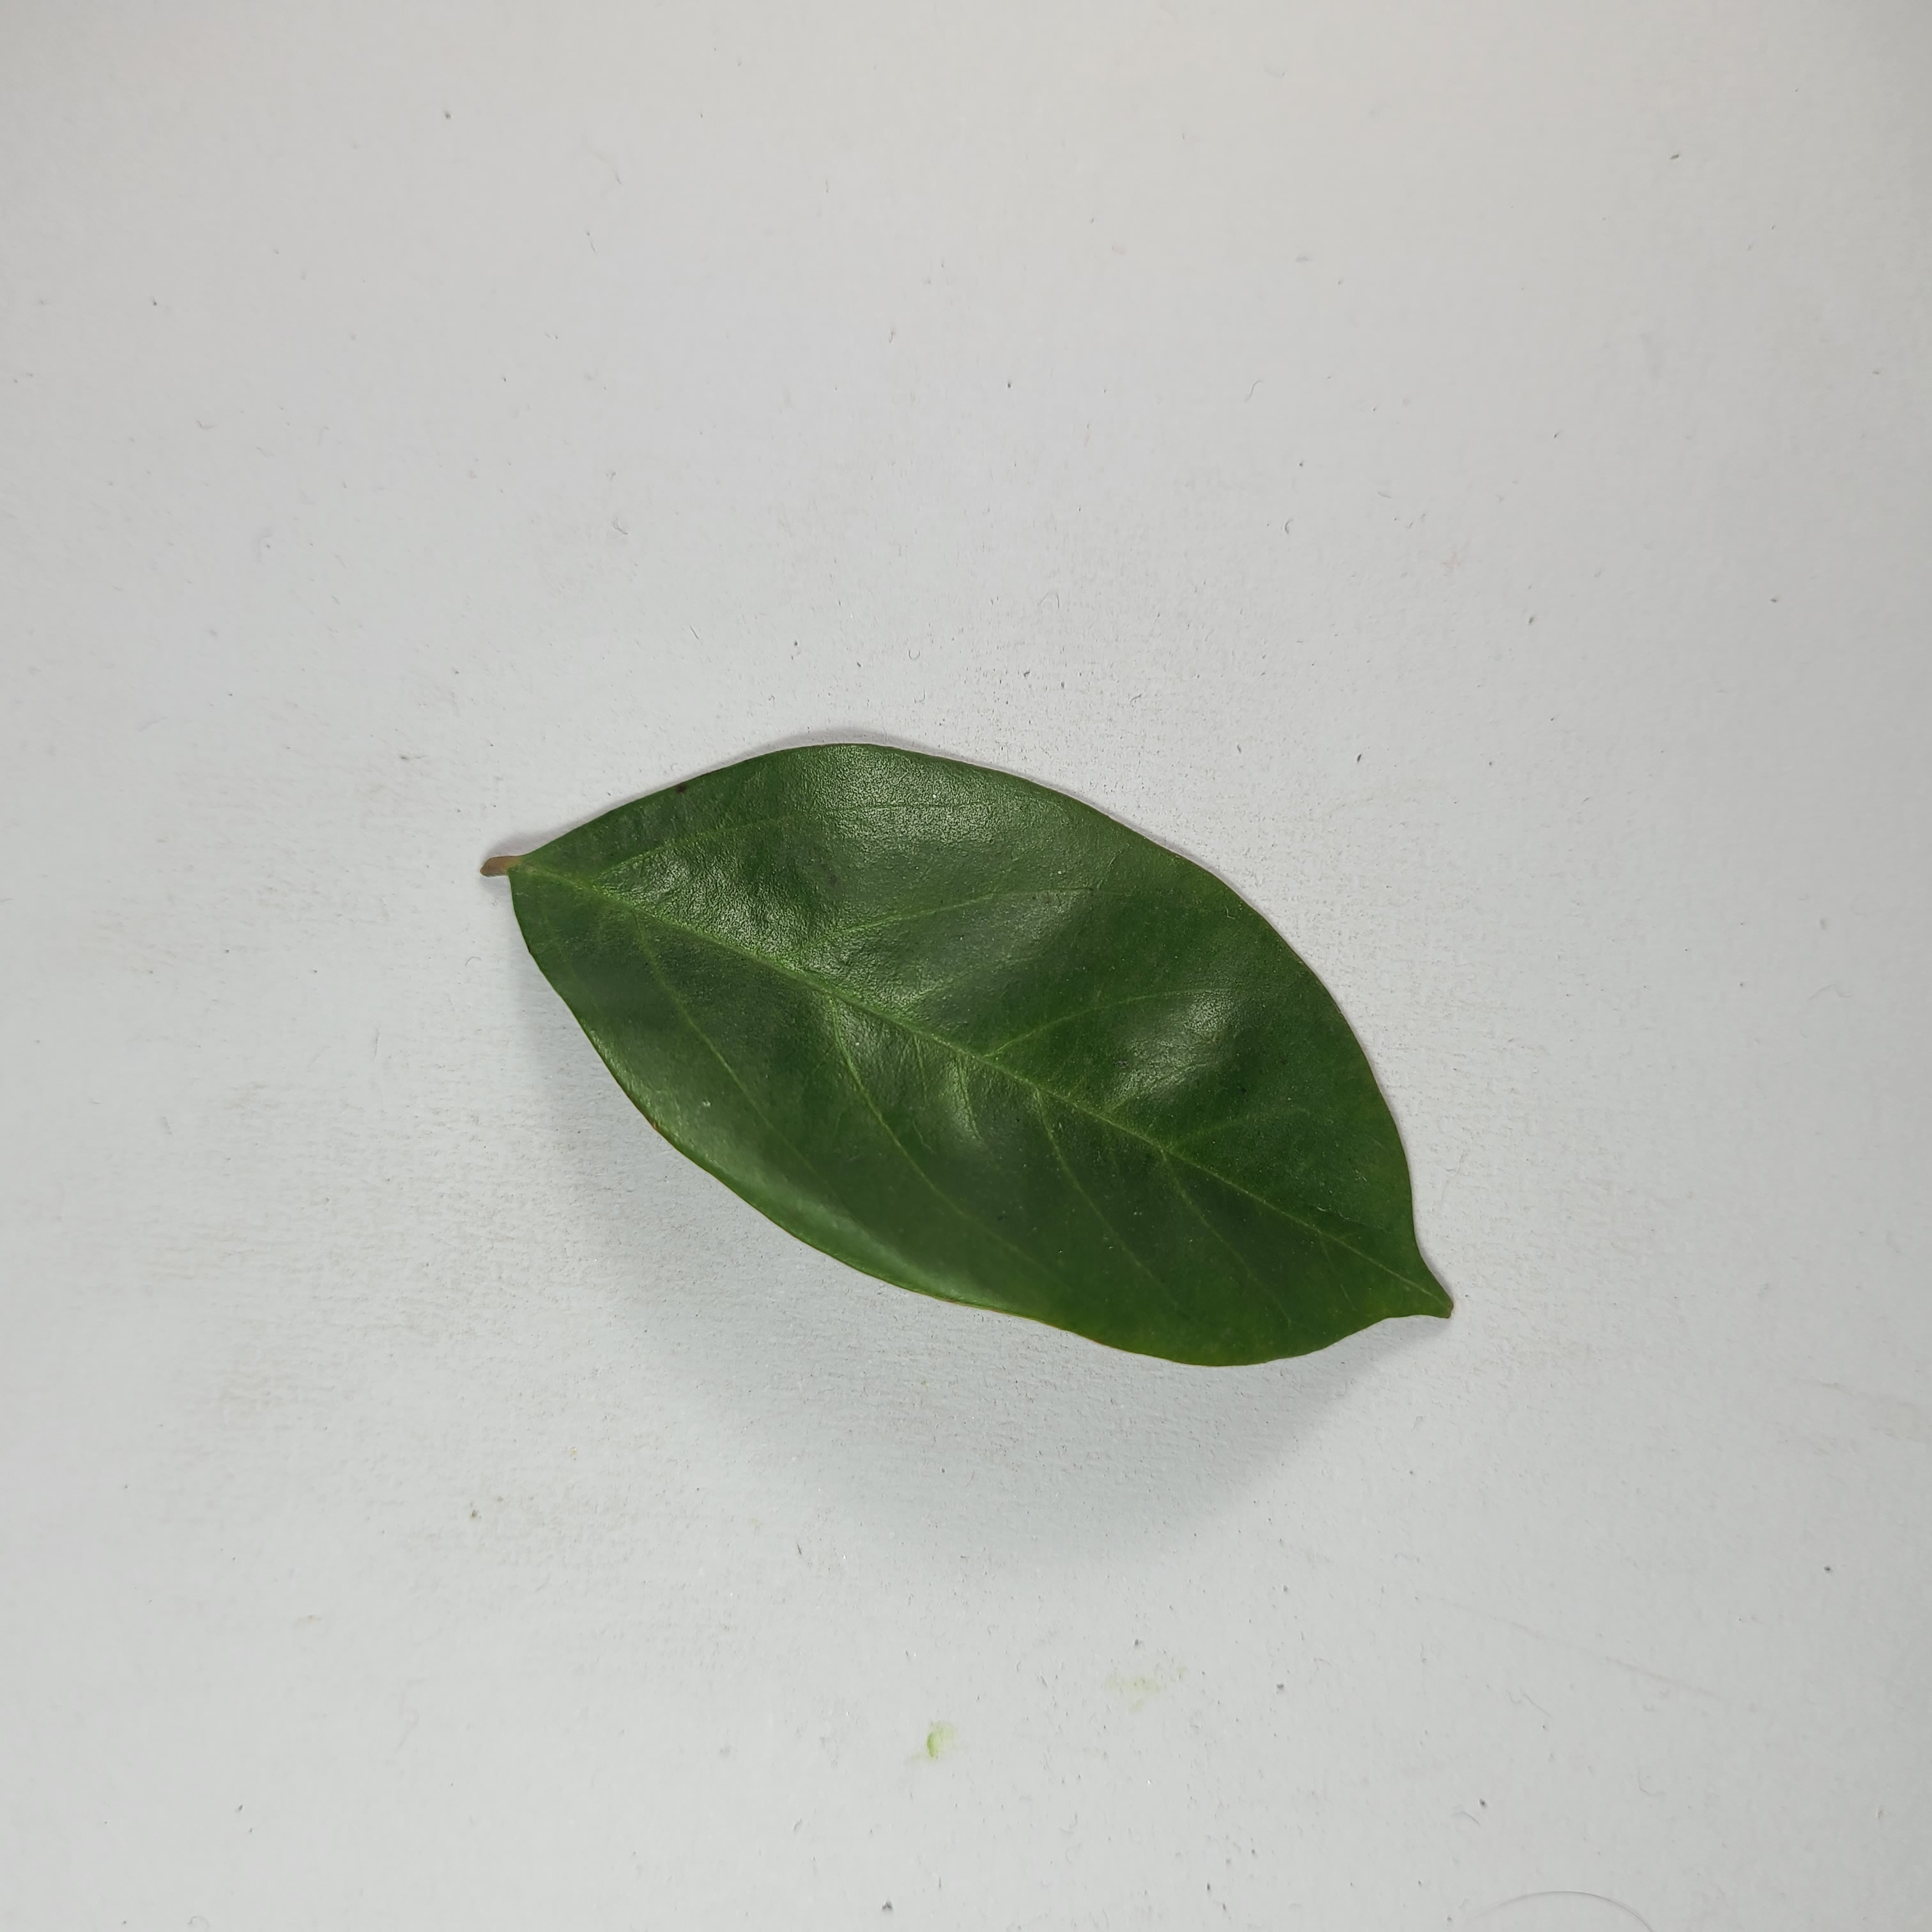
Label: Healthy Leaves